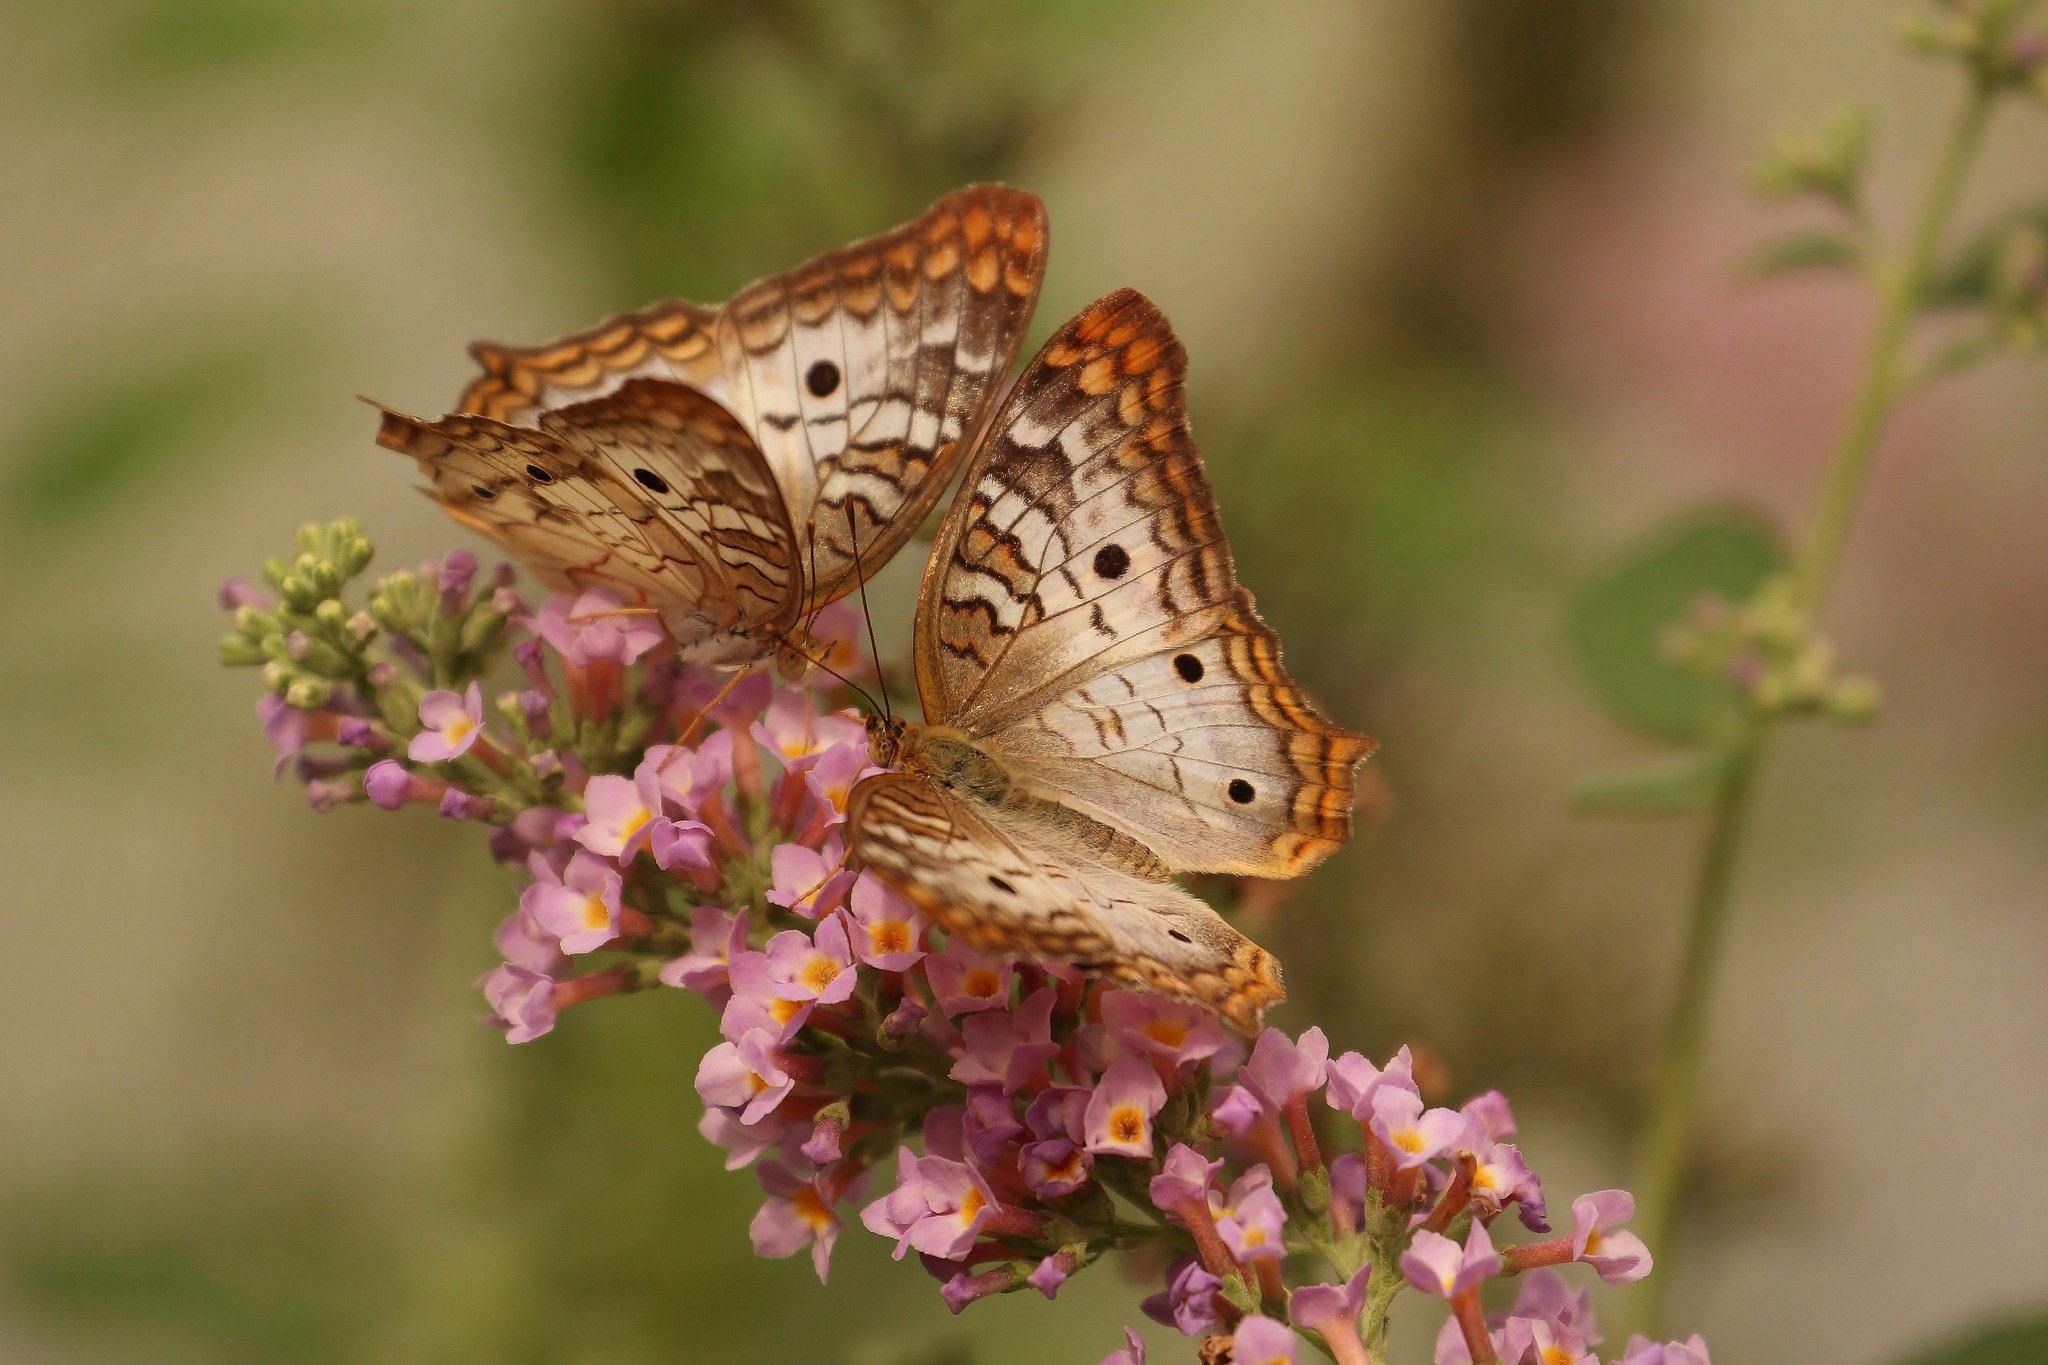
nature, leaf, flower, insect, macro, couple, botany, moth, butterfly, flora, fauna, invertebrate, close up, insects, nectar, macro photography, arthropod, pollinator, moths and butterflies